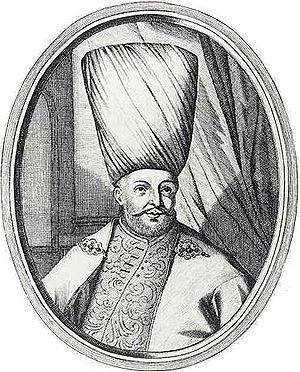
Seif Eddine Shawkat est un écrivain, scénariste, metteur en scène et réalisateur hongrois et turc.